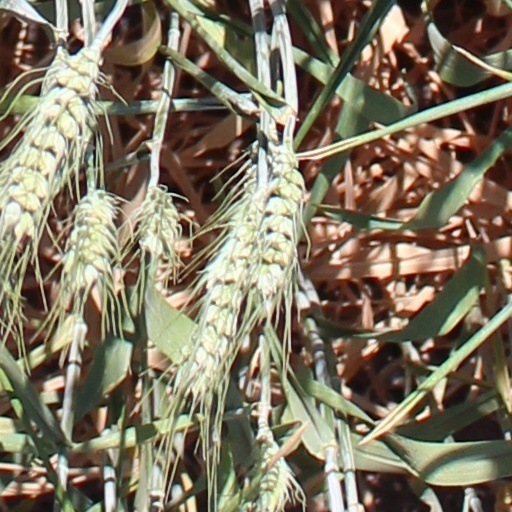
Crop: wheat